Central Java

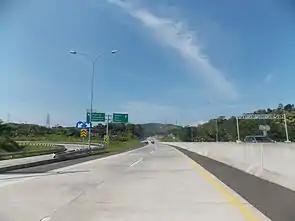
Semarang–Solo Toll Road

One can even see the court influences in the art forms. The dances of the courts of Java are usually slow and graceful with no excessive gestures. The people followed this approach, and as a result, slow-paced and graceful movements can even be found in folk dances throughout Central Java, though with some exceptions. One can enjoy the beauty of Central Javanese dances in "Kamajaya-Kamaratih" or "Karonsih", usually performed in a traditional Javanese wedding.